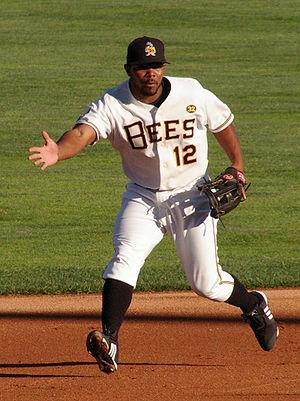
Howard Joseph Kendrick est un joueur de champ extérieur et de deuxième but des Nationals de Washington de la Ligue majeure de baseball.